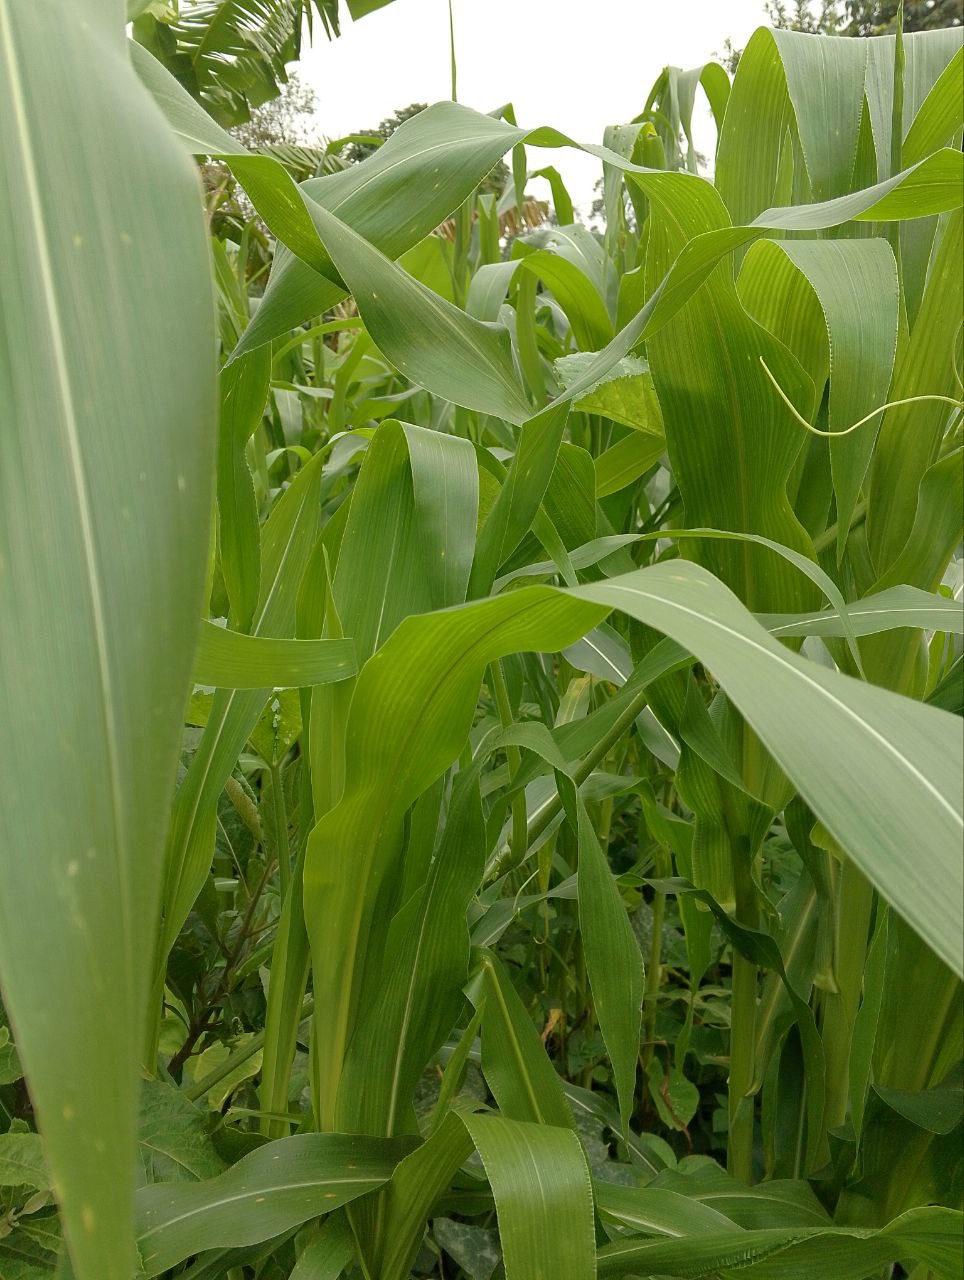
Label: spodoptera_frugiperda